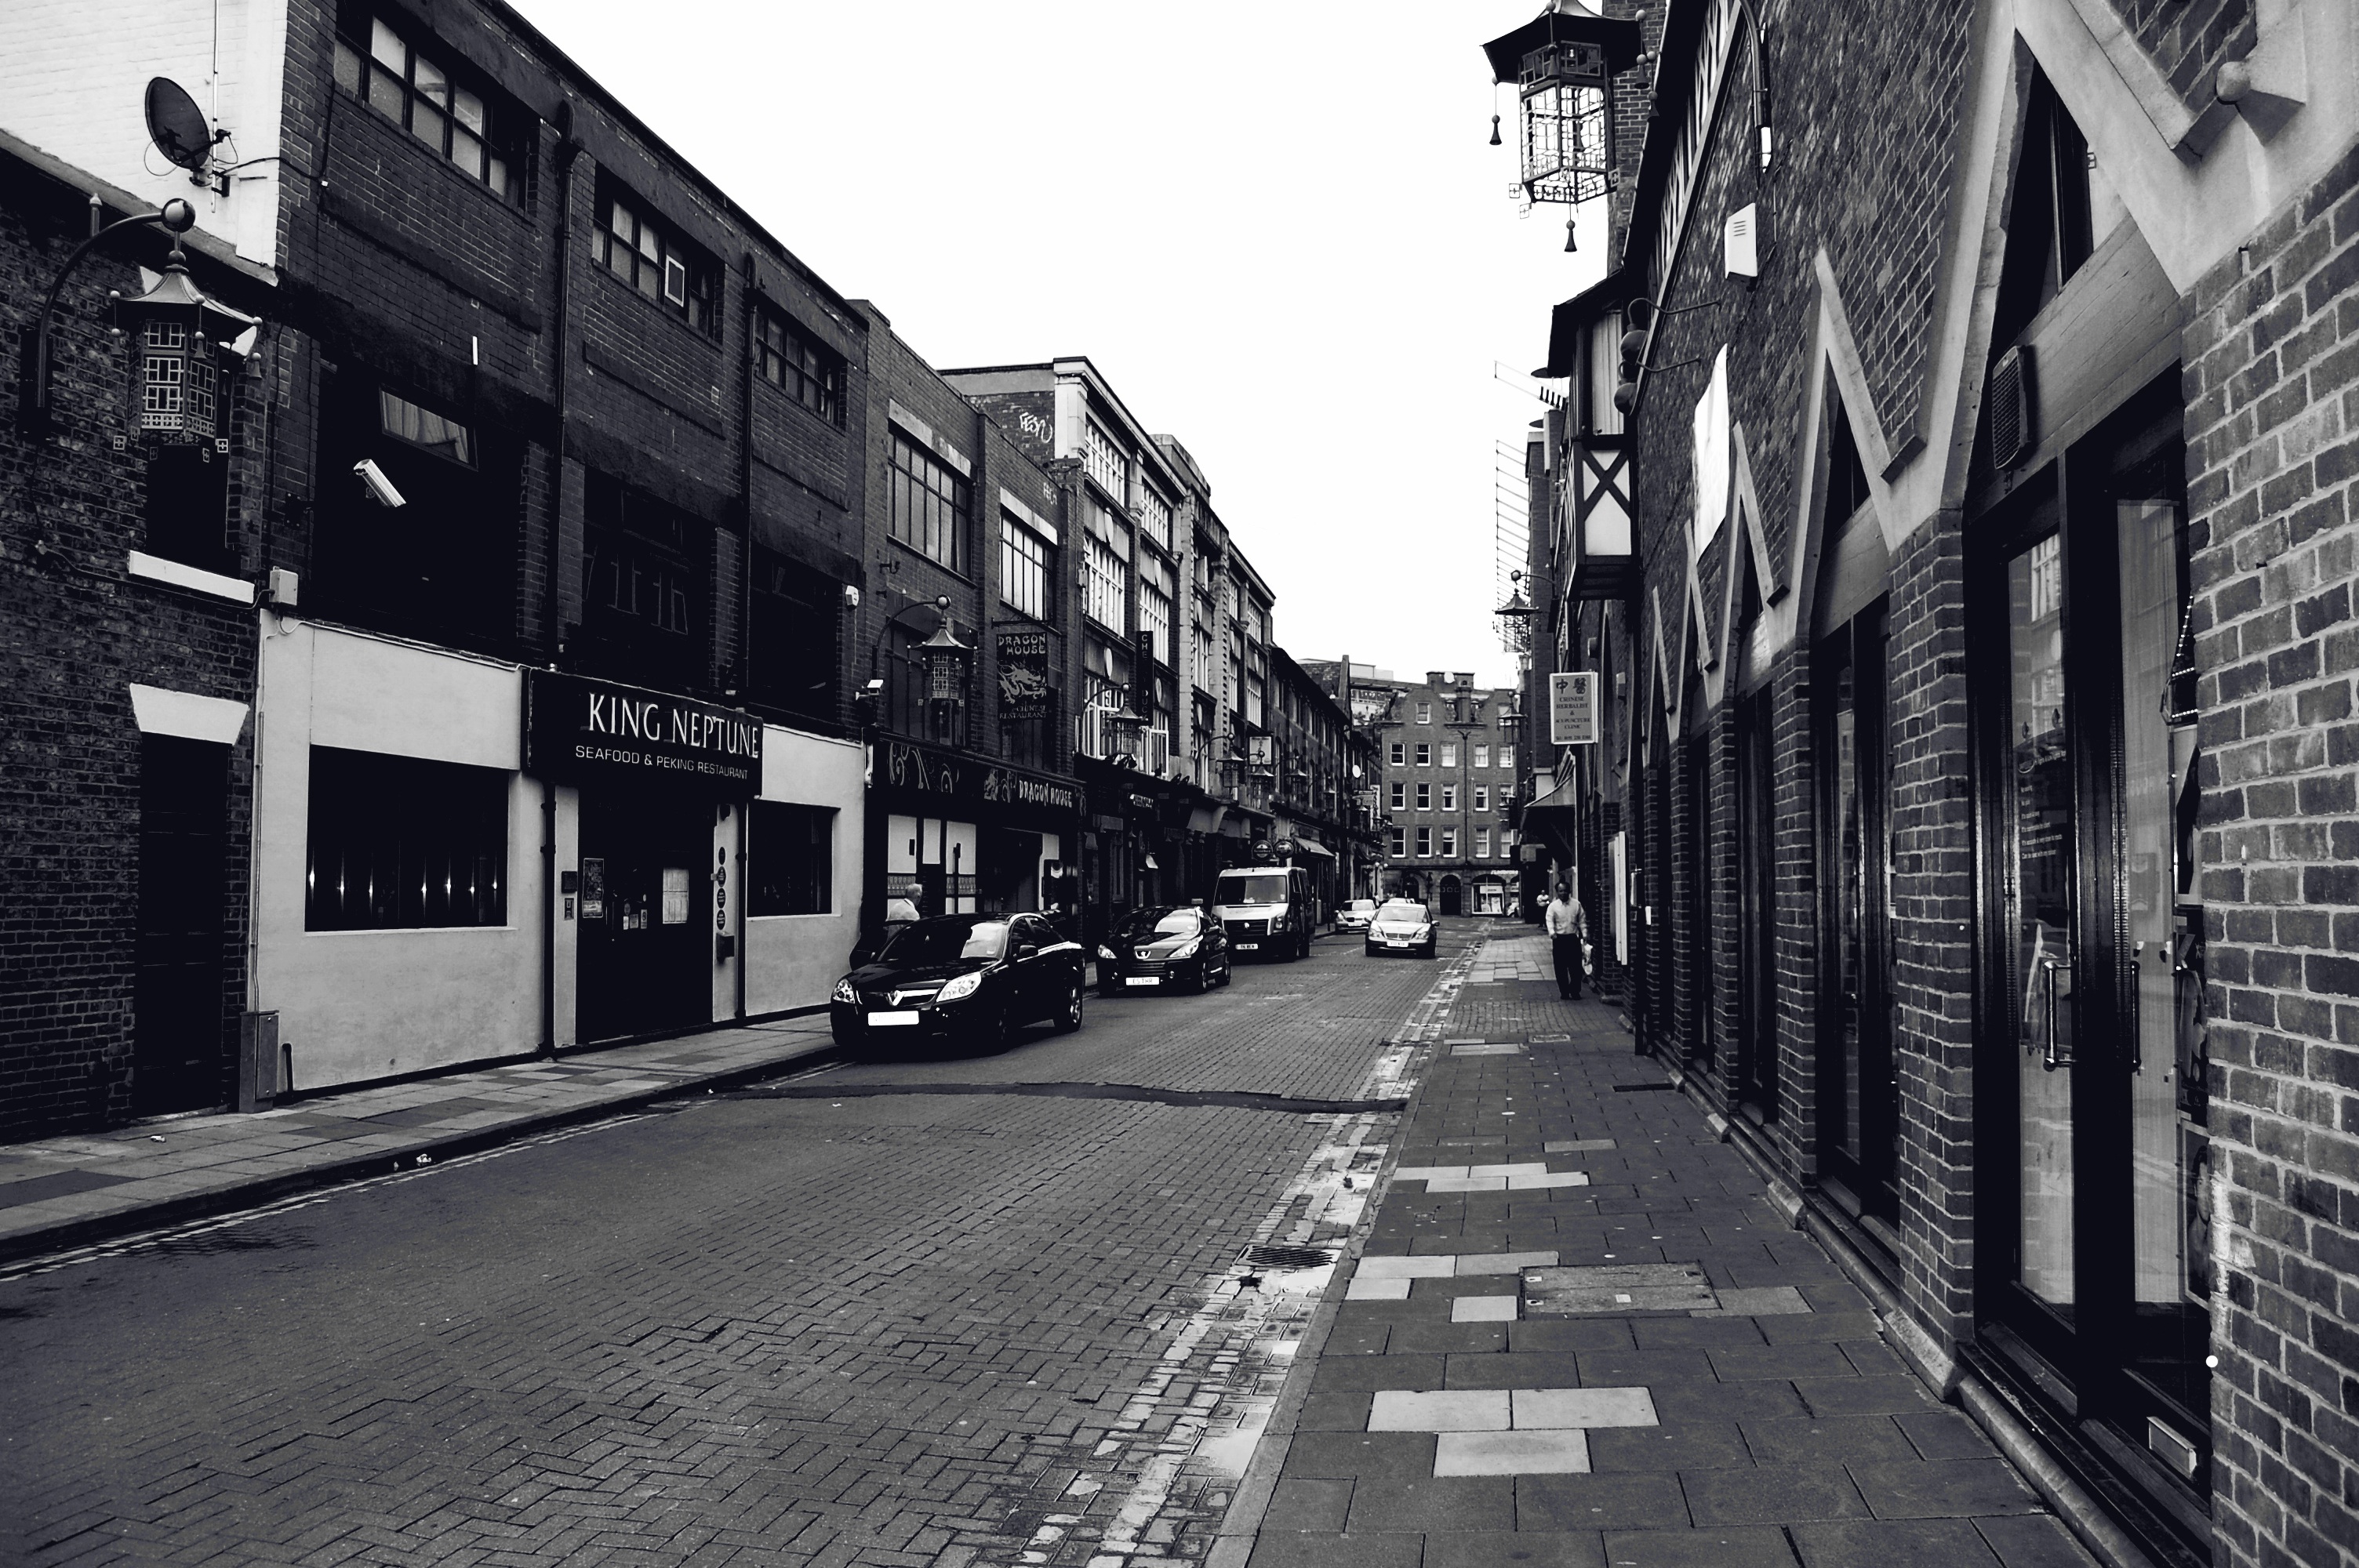
pedestrian, black and white, road, street, alley, city, cityscape, downtown, black, monochrome, lifestyle, lane, modern, life, outdoors, uk, outside, buildings, infrastructure, metropolis, newcastle, neighbourhood, urban area, monochrome photography, residential area, nonbuilding structure